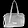
Label: Bag